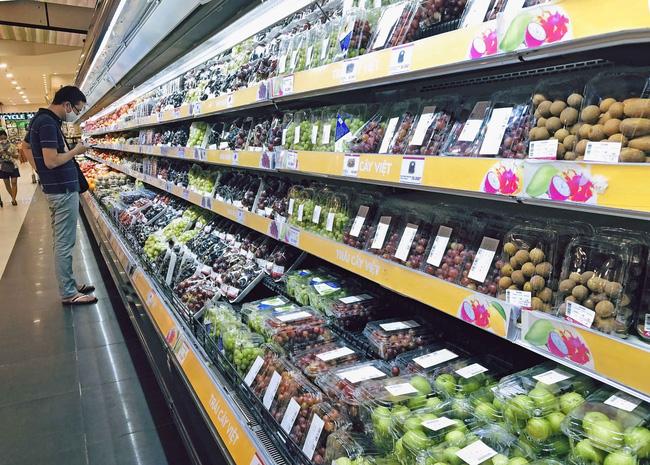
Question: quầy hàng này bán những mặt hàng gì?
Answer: bán các loại trái cây đóng hộp